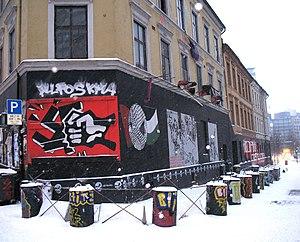
En Norvège, Blitz est le nom d'un immeuble occupé dans le centre d'Oslo, 30 C Pilestredet depuis 1982.